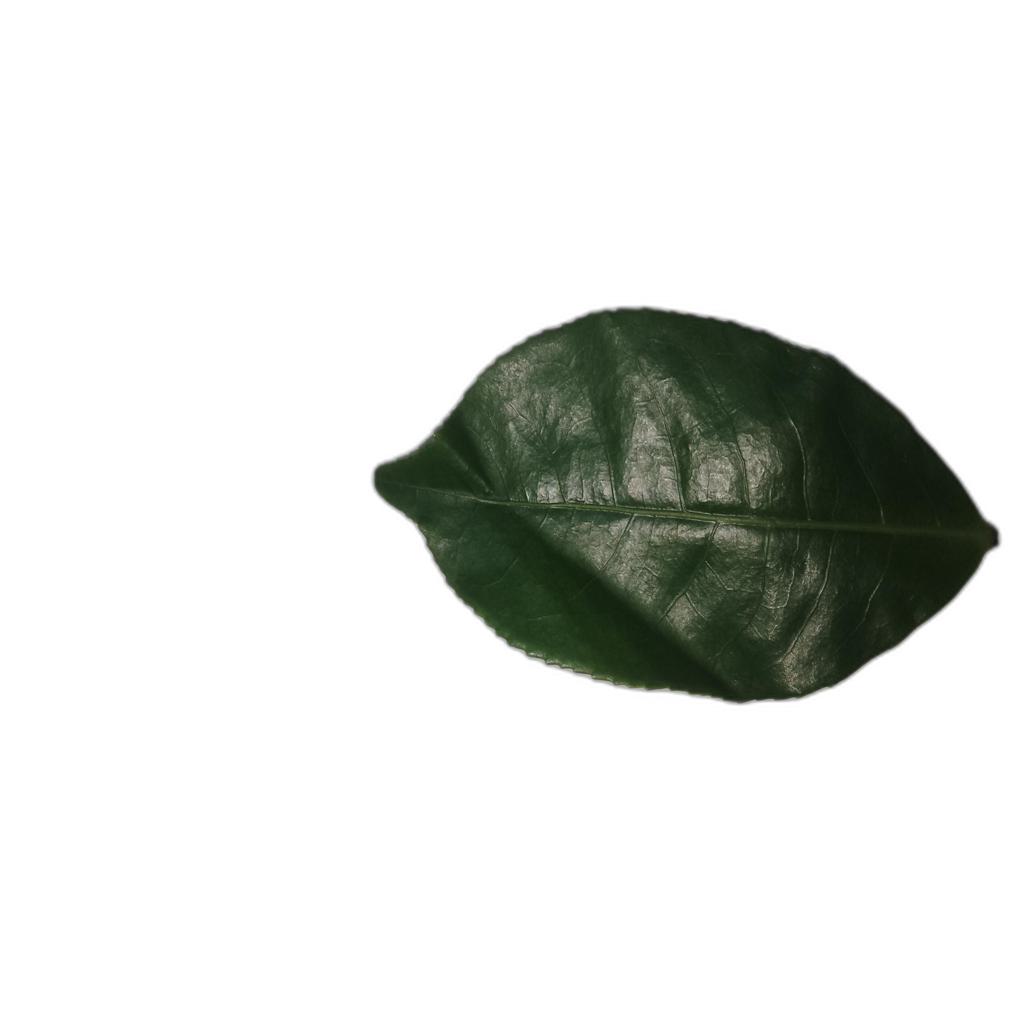
Label: Healthy